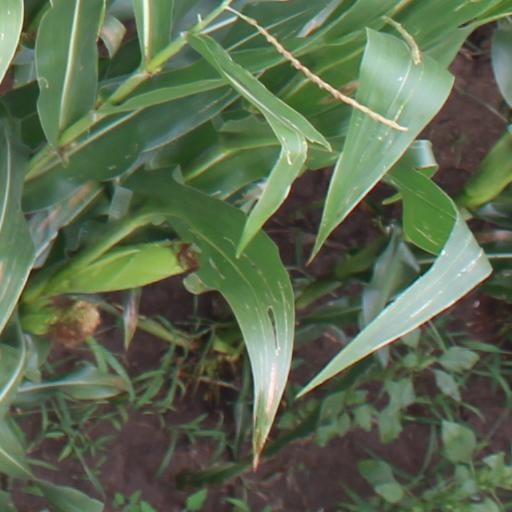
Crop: maize; corn